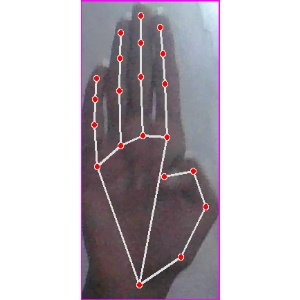
अक्षर: झ